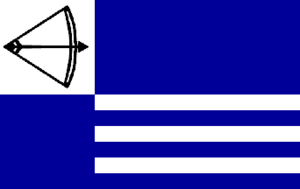
São Felipe est une municipalité brésilienne de l'État de Bahia et la microrégion de Santo Antônio de Jesus.